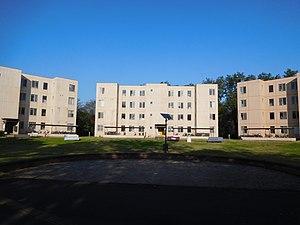
C'est l'Université de Tsukuba Oikoshi Résidence bâtiments dans Tsukuba, Ibaraki, Japon. 한국어: 쓰쿠바대학 학생숙사。